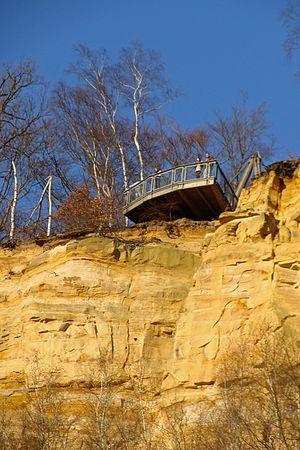
Plate-forme panoramique de la carrière du Barrois proche de Freyming-Merlebach. Photographie prise le 9 mars 2014.
L'ancienne carrière Barrois également appelée carrière de Freyming-Merlebach est située dans le Warndt dans le département de la Moselle, en région Lorraine, et est partagée entre les territoires des communes de L'Hôpital, Freyming-Merlebach et Saint-Avold le long de la frontière franco-allemande de la Sarre.